Joseph A. and Lydia A. Edwards House

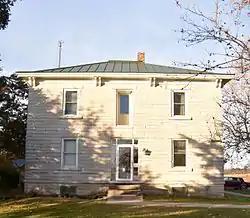

The Joseph A. and Lydia A. Edwards House is a historic building located east of Salem, Iowa, United States. This two-story structure is a rare stone building in Henry County, and it reflects building construction from the settlement period of the county. Joseph Edwards acquired this farm in 1841. He initially lived in a house located to the west, and this house replaced it in 1866. The Italianate style residence features a symmetrical facade, flat stone lintels and window sills, a cubical form capped with a hip roof, and a wide frieze with paired brackets. It is believed that the stone for the house's construction was quarried on the north side of the Edwards' farm. The house was listed on the National Register of Historic Places in 2015.